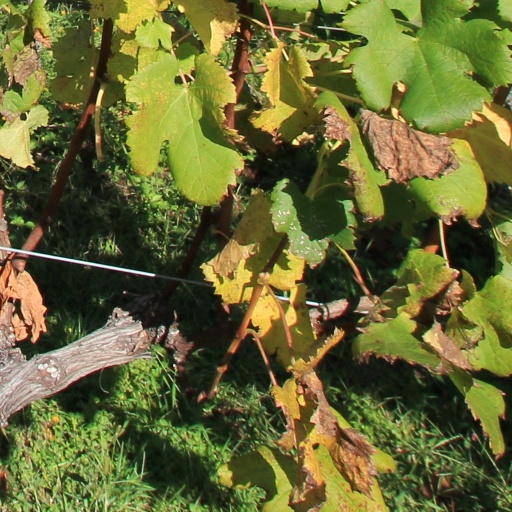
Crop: grape